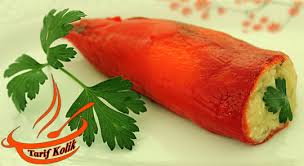
Yemek: biber_dolmasi